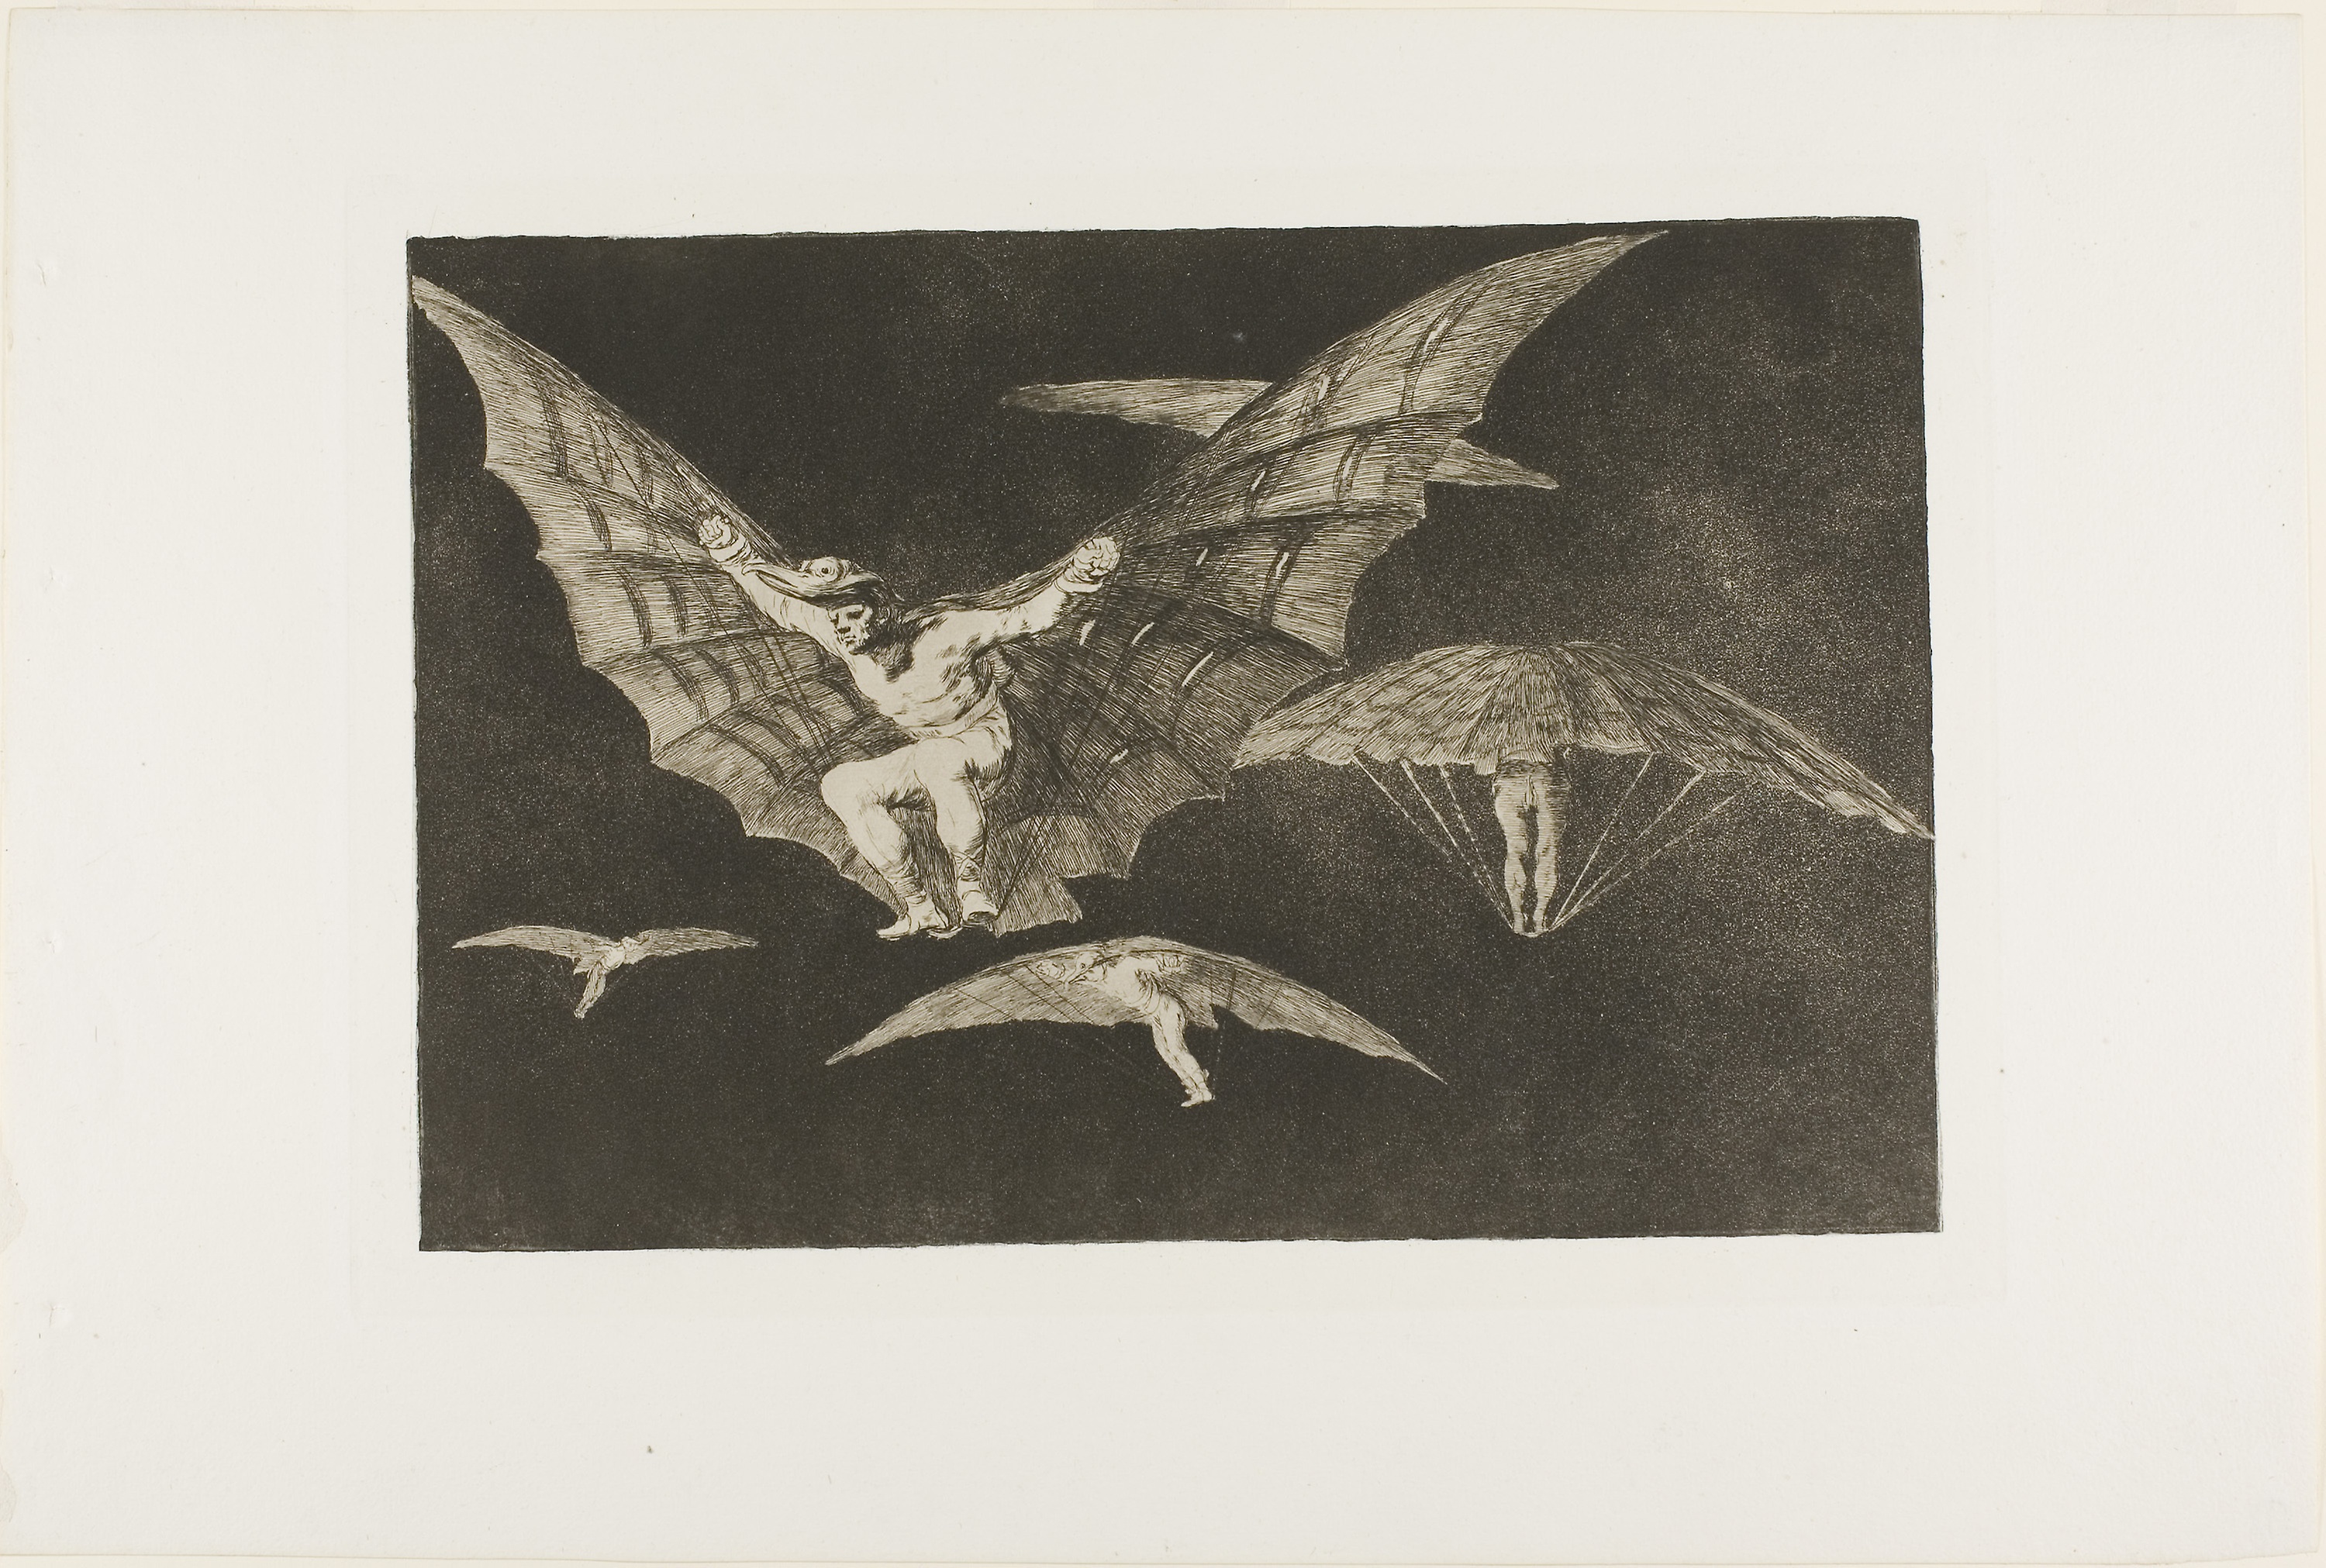
fauna, art, wing, black and white, artwork, printmaking, painting, visual arts